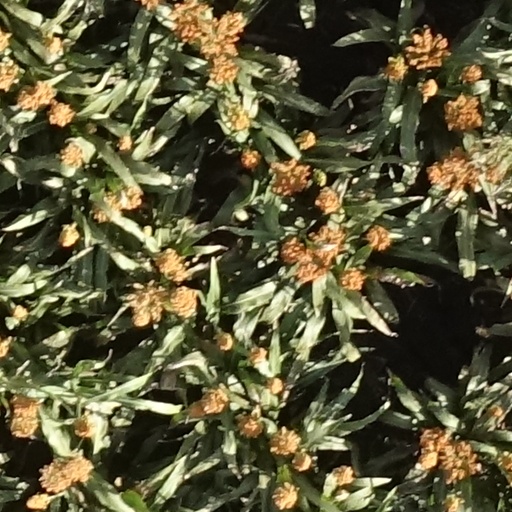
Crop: sorghum